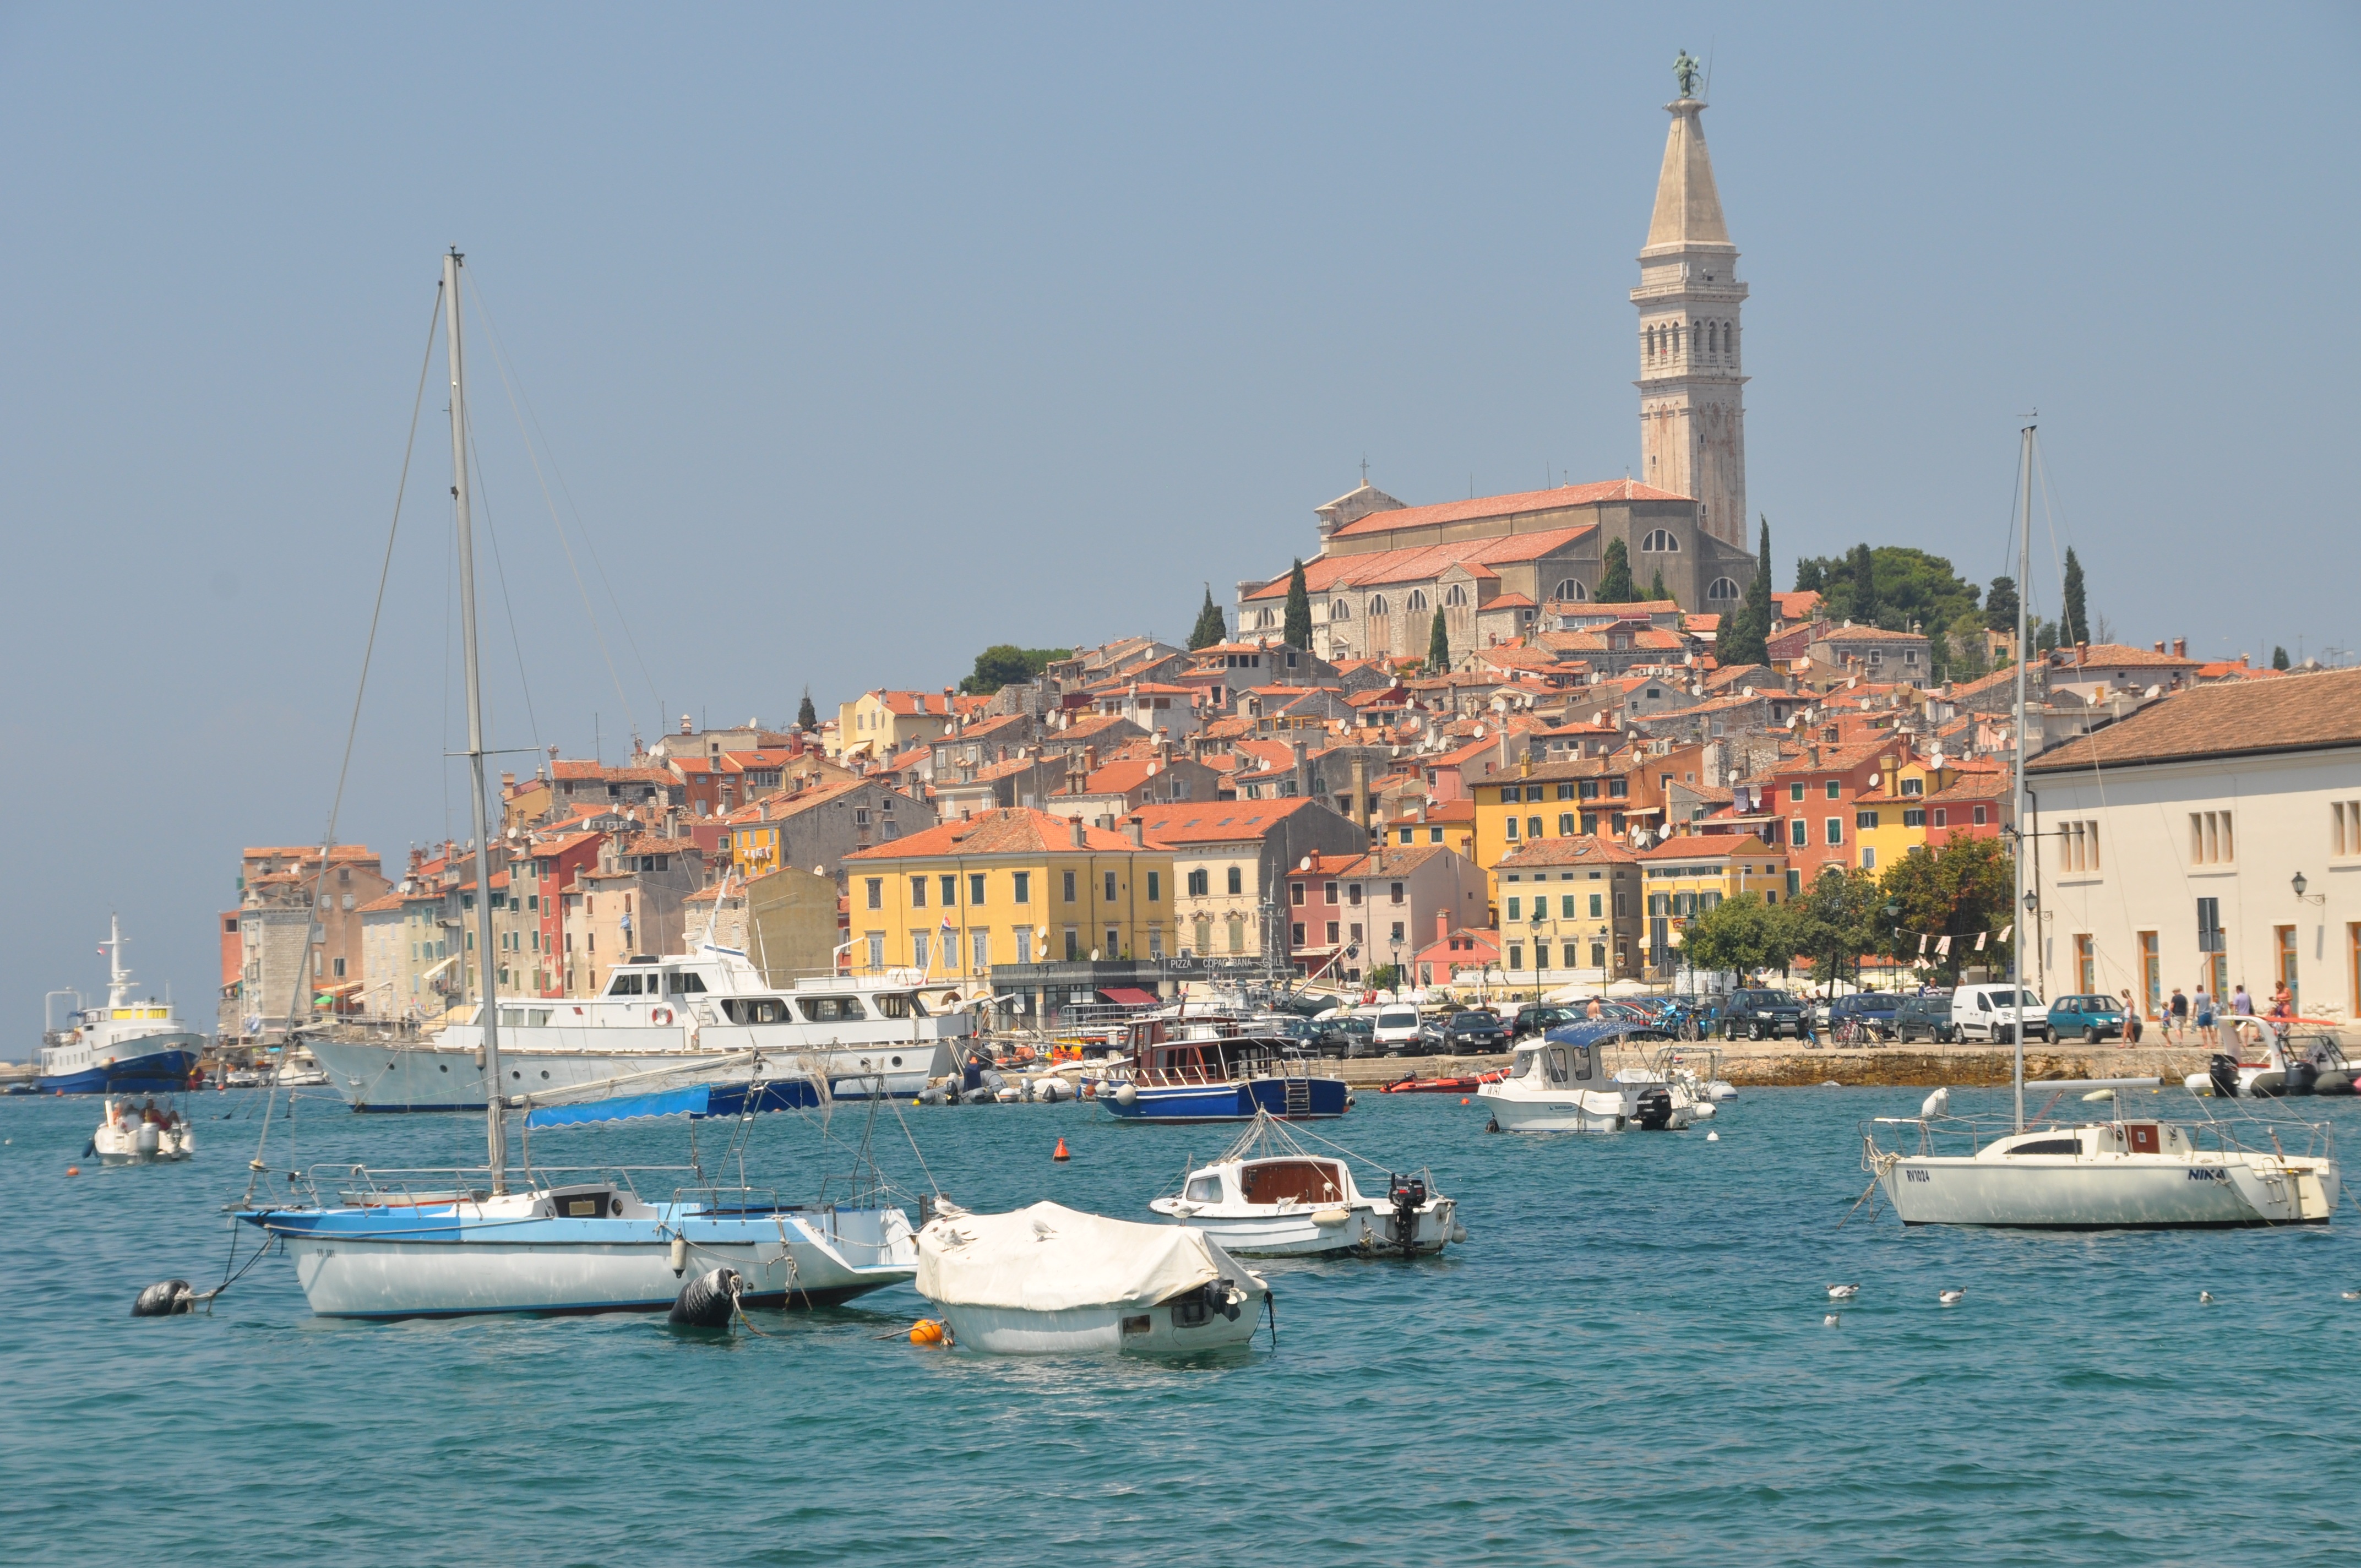
beach, sea, coast, water, nature, dock, architecture, sky, boat, town, view, roof, building, city, summer, vacation, clear, boot, europe, mediterranean, vehicle, holiday, bay, harbor, blue, marina, port, stone wall, clear water, old town, croatia, background, turquoise, sail, sailing vessel, historically, palm trees, sailing boat, istria, water surface, adriatic sea, rovij, sea blue